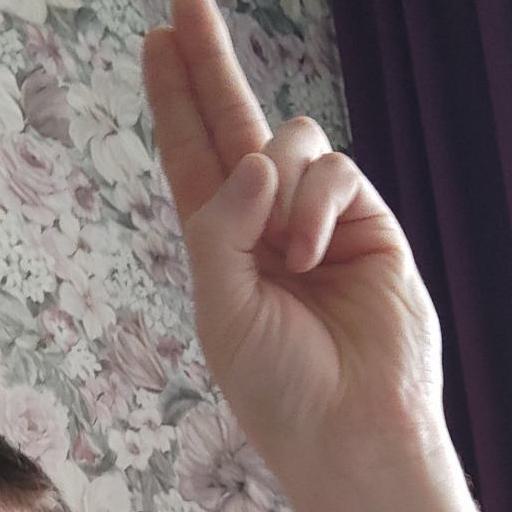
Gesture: two_up